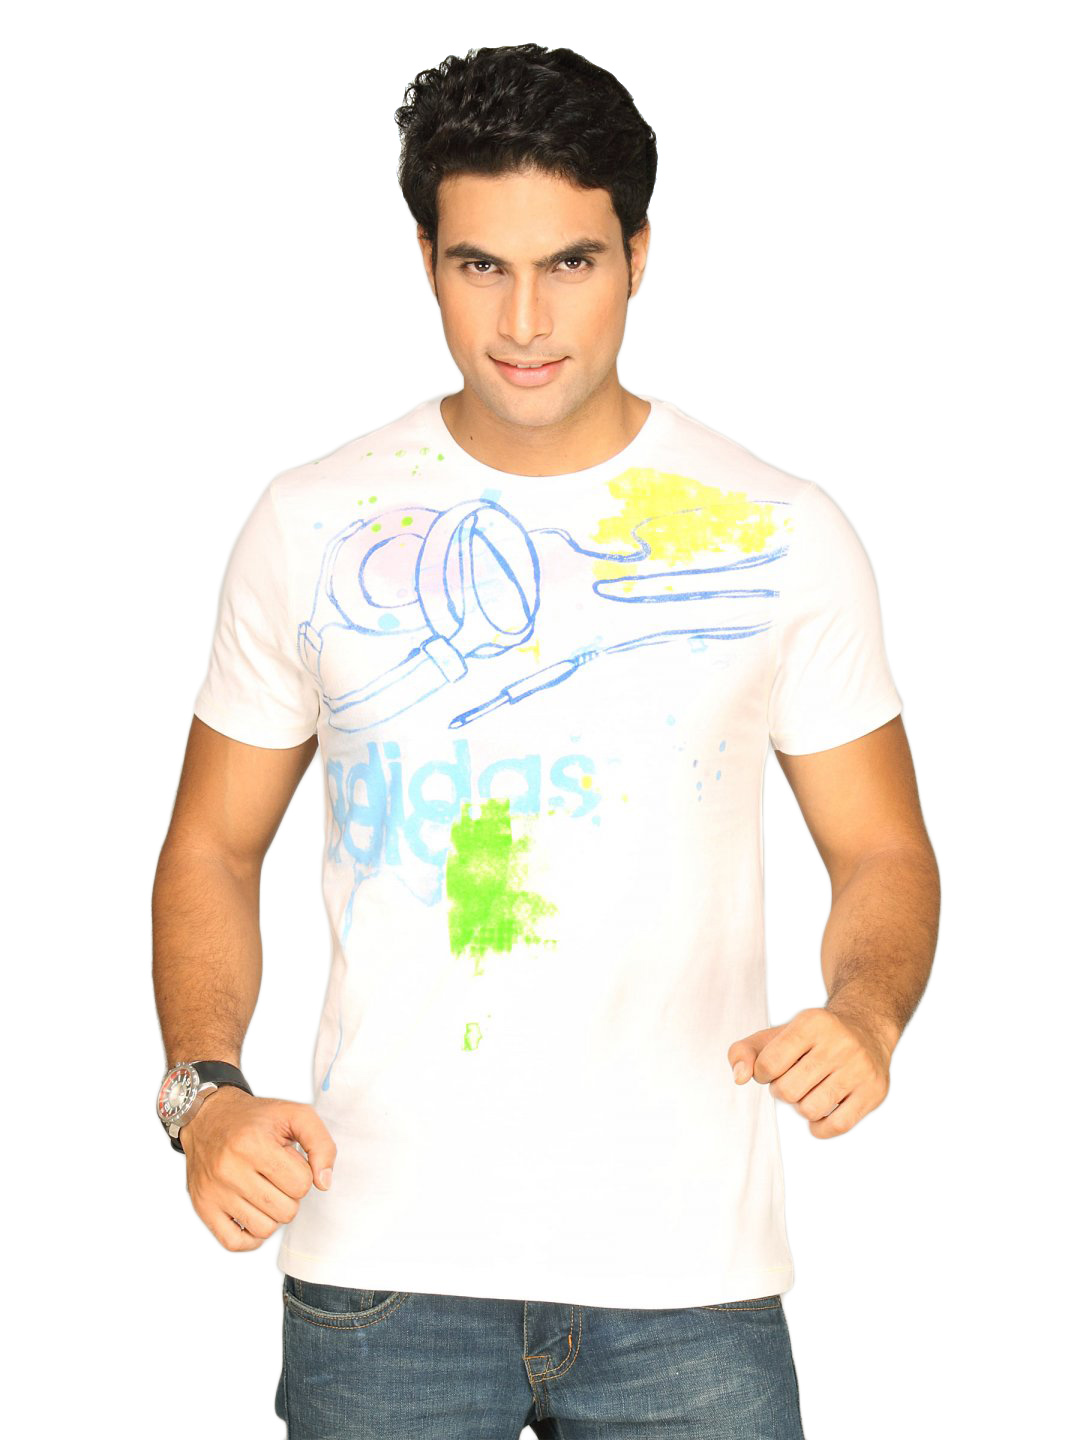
ADIDAS Men's Graphic White T-shirt
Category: Apparel / Topwear / Tshirts
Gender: Men
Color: White
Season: Summer 2011
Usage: Casual